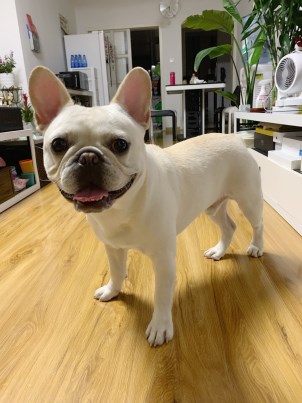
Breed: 1121-n000002-French_bulldog